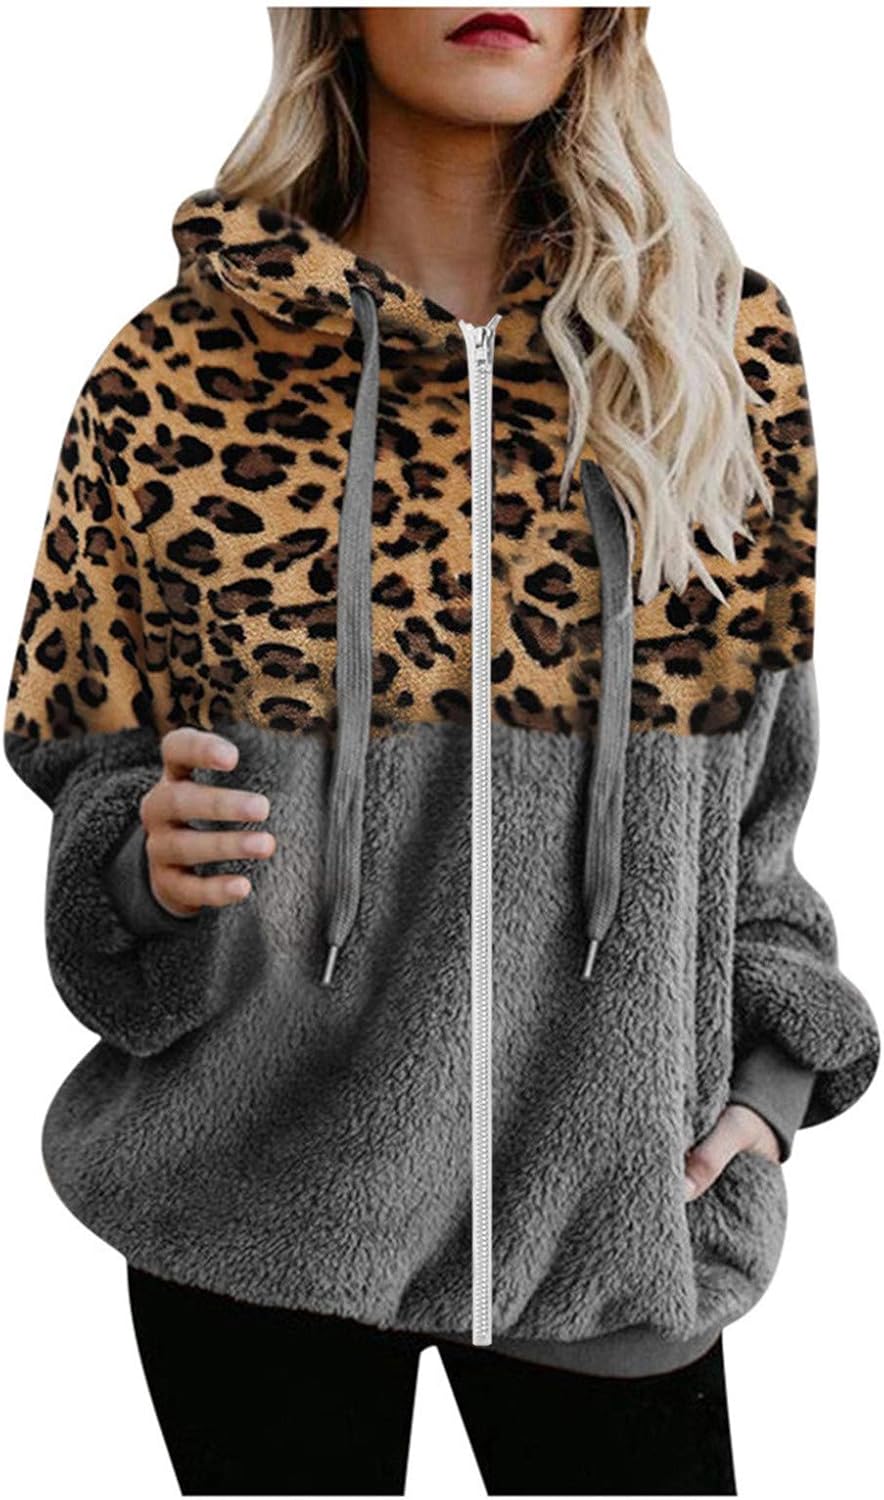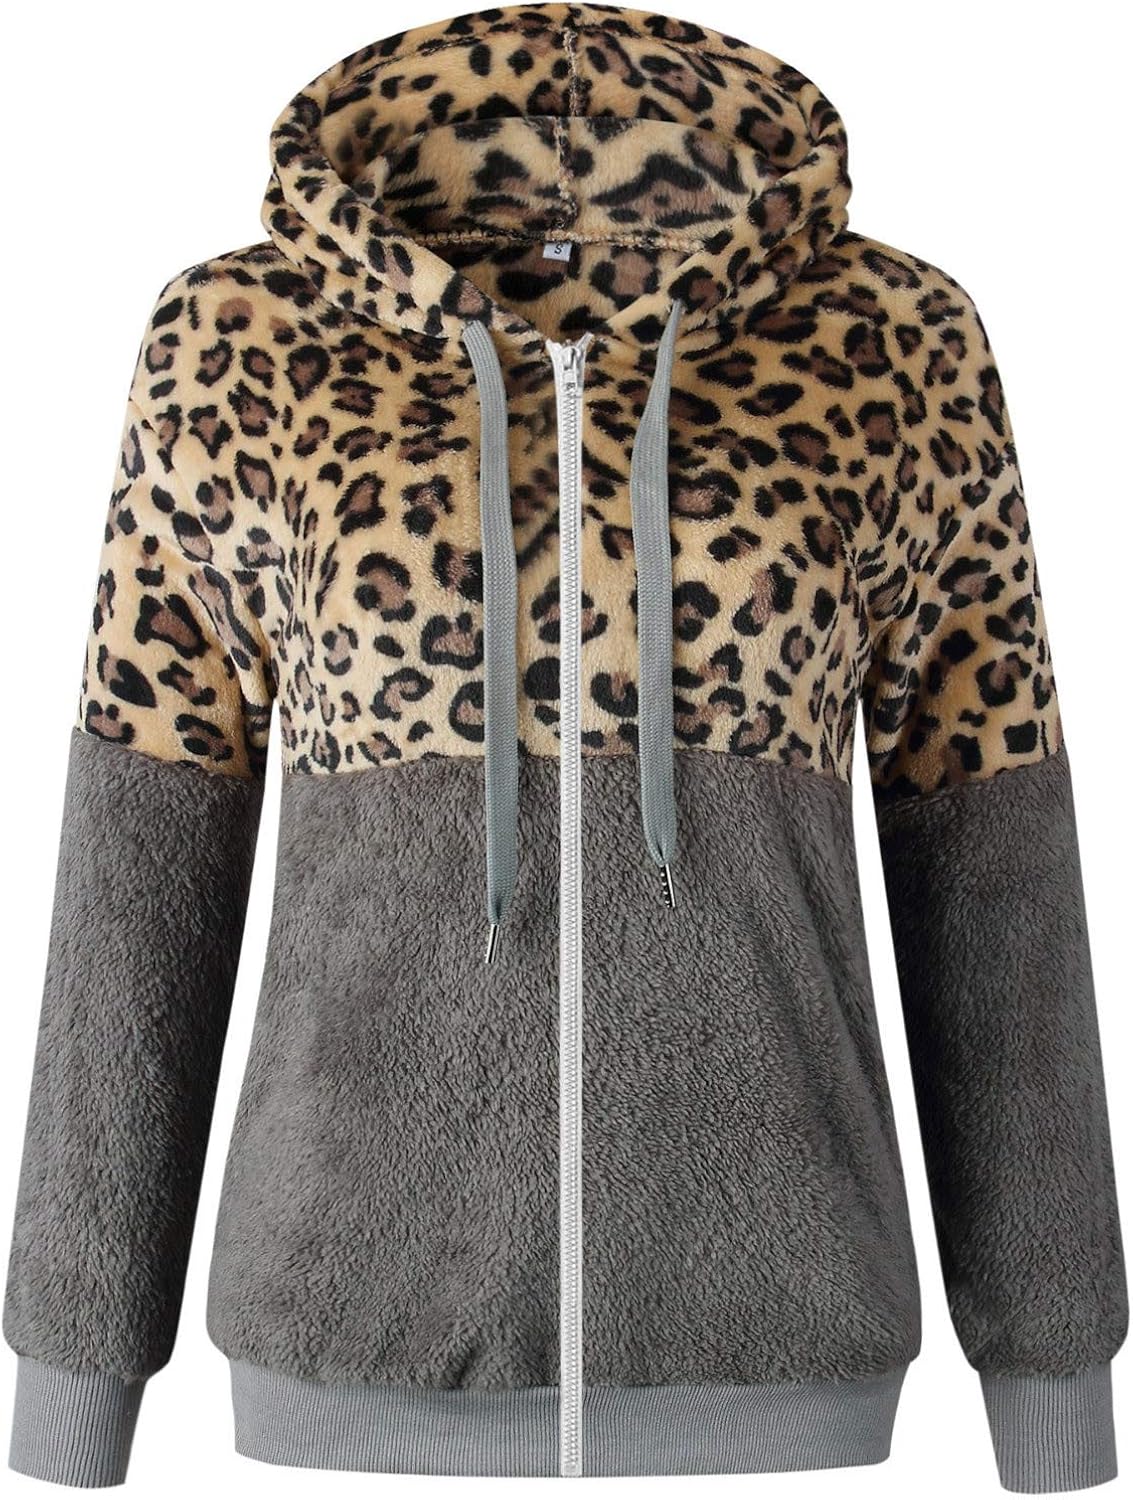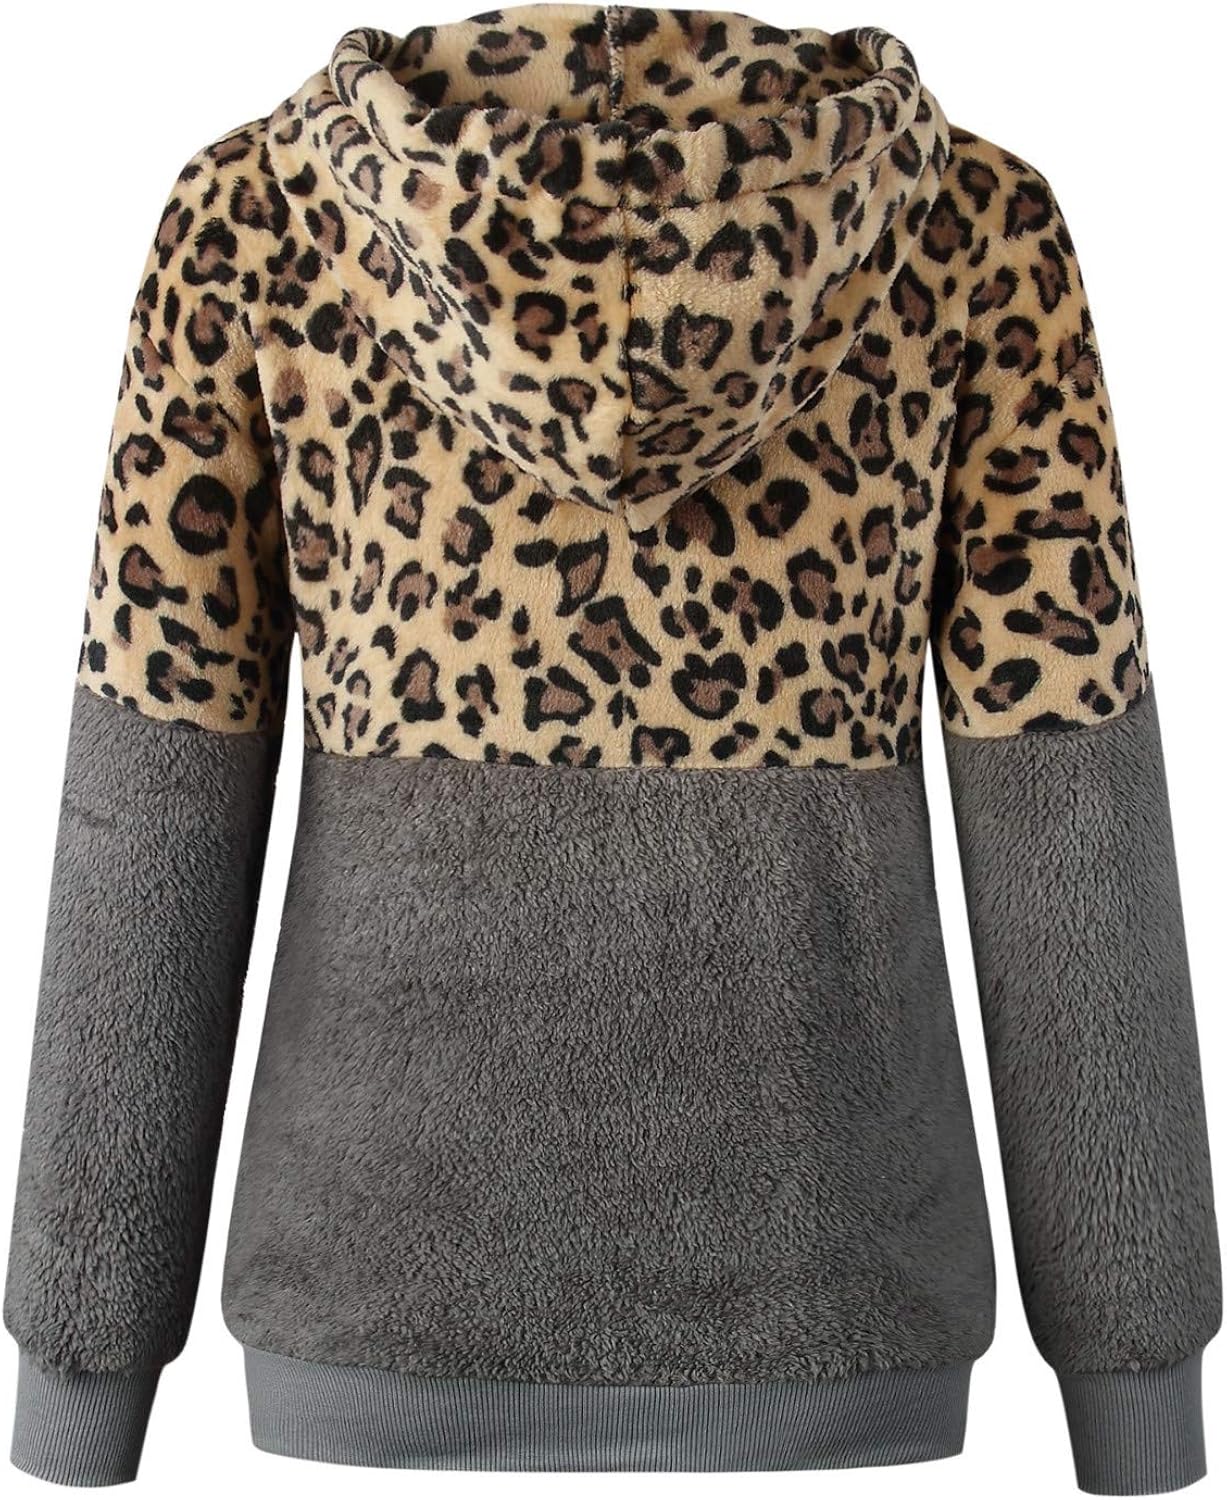
ANJUNIE Women's Jacket Curved Hem Longline Faux Fur Sherpa Fleece Hoodie Coat Outwear Parka Cardigan
Category: AMAZON FASHION
♫♫ size: Our size is based on Asians. It is recommended that you choose one or two larger size than you usually wear.♫♫ Logistics:We shipped the product from China and it usuallly will take about 10 to 28 working days to arrive. We will try our best to ship it faster to you. If you have any questions about logistics, you can contact us,we will be happy to solve it for you.Asian Size: M Bust: 105cm/41.3'' Sleeve: 61cm/24.0'' Shoulder: 38cm/15.0'' Length: 68cm/26.8'' Asian Size: L Bust: 110cm/43.3" Sleeve: 61.6cm/24.2" Shoulder: 39cm/15.3'' Length: 69.2cm/27.2" Asian Size: XL Bust: 115cm/45.3" Sleeve: 62.2cm/24.4" Shoulder: 40cm/15.7'' Length: 70.4cm/27.7" Asian Size: XXL Bust: 120cm/47.2" Sleeve: 62.8cm/24.7" Shoulder: 41cm/16.1'' Length: 71.6cm/28.1" Asian Size: XXXL Bust: 125cm/49.2" Sleeve: 63.4cm/25.0" Shoulder: 42cm/16.5" Length: 72.8cm/28.7" Asian Size: XXXXL Bust: 130cm/51.1" Sleeve: 64cm/25.2" Shoulder: 43cm/16.9" Length: 74cm/29.1" Asian Size: XXXXXL Bust: 135cm/53.1" Sleeve: 64.6cm/25.4" Shoulder: 44cm/17.3" Length: 75.2cm/29.6"
Features: ♫♫<b>Material:Polyester | Plaid Bandage Loose Long Sleeve T-Shirt V-neck Pullover Blouse Tops Men's Casual Print O Neck Pullover Long Sleeved T-shirt Top Blouse Women Off The Shoulder Blouse Long Sleeve | 3 Color Hooded Sweatshirt Women Quarter Zip Color Block Pullover Sweatshirt Tops with Pockets Women's Slim Fit Casual Full-Zip pants men riding jeans for men landscaping pants for men color jeans men hunting pants black Skirt jeans for men winter hiking pants | Women Teens Dresses Tops Tees Blouses Sweaters Hoodies Sweatshirts Jeans Pants Skirts Shorts Leggings Active Swimsuits Cover Ups Lingerie Sleep Lounge Jumpsuits Rompers Overalls Coats Jackets Vests Suiting Blazers Socks Halloween Casual Club Night Out | Pencil Case Pack Black Cotton Linen Pencil Case Student Stationery Pouch Bag Office Storage Organizer Coin Pouch Cosmetic Bag Big Capacity Pencil Pen Case Abrzon Pencil Bag Pouch Holder for Middle High School Office College Girl Adult Large Storage Black Clear | Classic 5-Pocket Regular Fit Jean Mens Suits 2 Button Slim Fit 3 Pieces Suit Mens classic slim fit contrast inner long sleeve dress shirts men's slim-fit long-sleeve large-scale check shirt mens casual button down shirts long sleeve regular fit men's 100% cotton long sleeve | plus size sports bras for women padded plus size maxi dresses for women plus size maxi dresses for women summer plus size tee shirts for women plus size tee shirts for women 3x for women clearance plus size tee shirts for women graphic